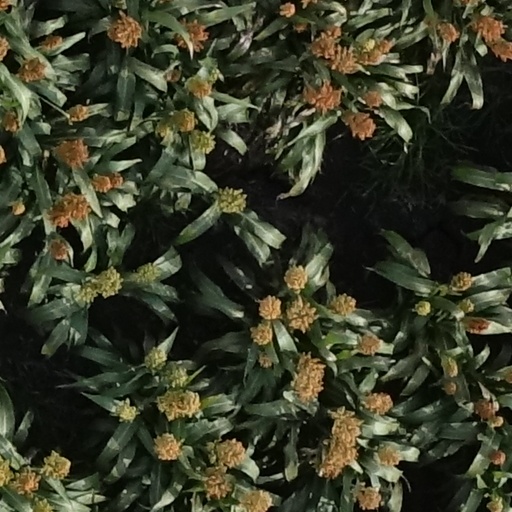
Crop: sorghum